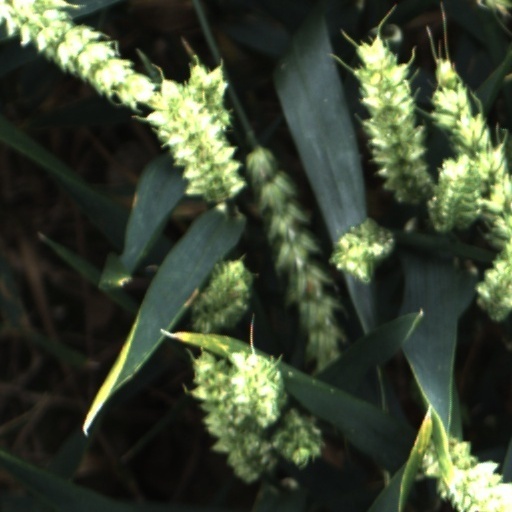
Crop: wheat